Margaret Fairchild

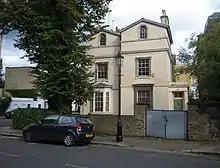
23 Gloucester Crescent in 2019

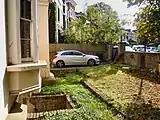
For 15 years Fairchild lived in her van where the car is in this image

In the late 1960s Fairchild, calling herself 'Miss Mary Sheppard', began to park her Bedford van in front of the houses in affluent Gloucester Crescent in Camden Town where she would annoy the well-heeled homeowners by parking in front of a house and then pile rubbish-filled plastic bags around the vehicle until told to move on. Over time her hand-painted yellow van moved down the road until in 1971 it stopped outside the home of playwright and author Alan Bennett, who said of her, "She was there in full view of my window while I was working. She used to get pestered by people. I used to go out and tell [those] people to clear off. This distracted me from my work, and it gradually got to the point when it was harder for me to work than it should be, and the only way to break through the situation was to invite her into the drive, where no one else would bother her.” Bennett added, "She was difficult to like. She never smiled, she had no sense of humour, her politics were very different from mine . . . And all these things made her an aggressive personality." However, he allowed her to temporarily park her dilapidated van on his narrow driveway at 23 Gloucester Crescent in Camden, expecting her to leave in a few months.